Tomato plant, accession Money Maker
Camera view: horizontal (90 deg, fisheye); turntable rotation: 30 degrees
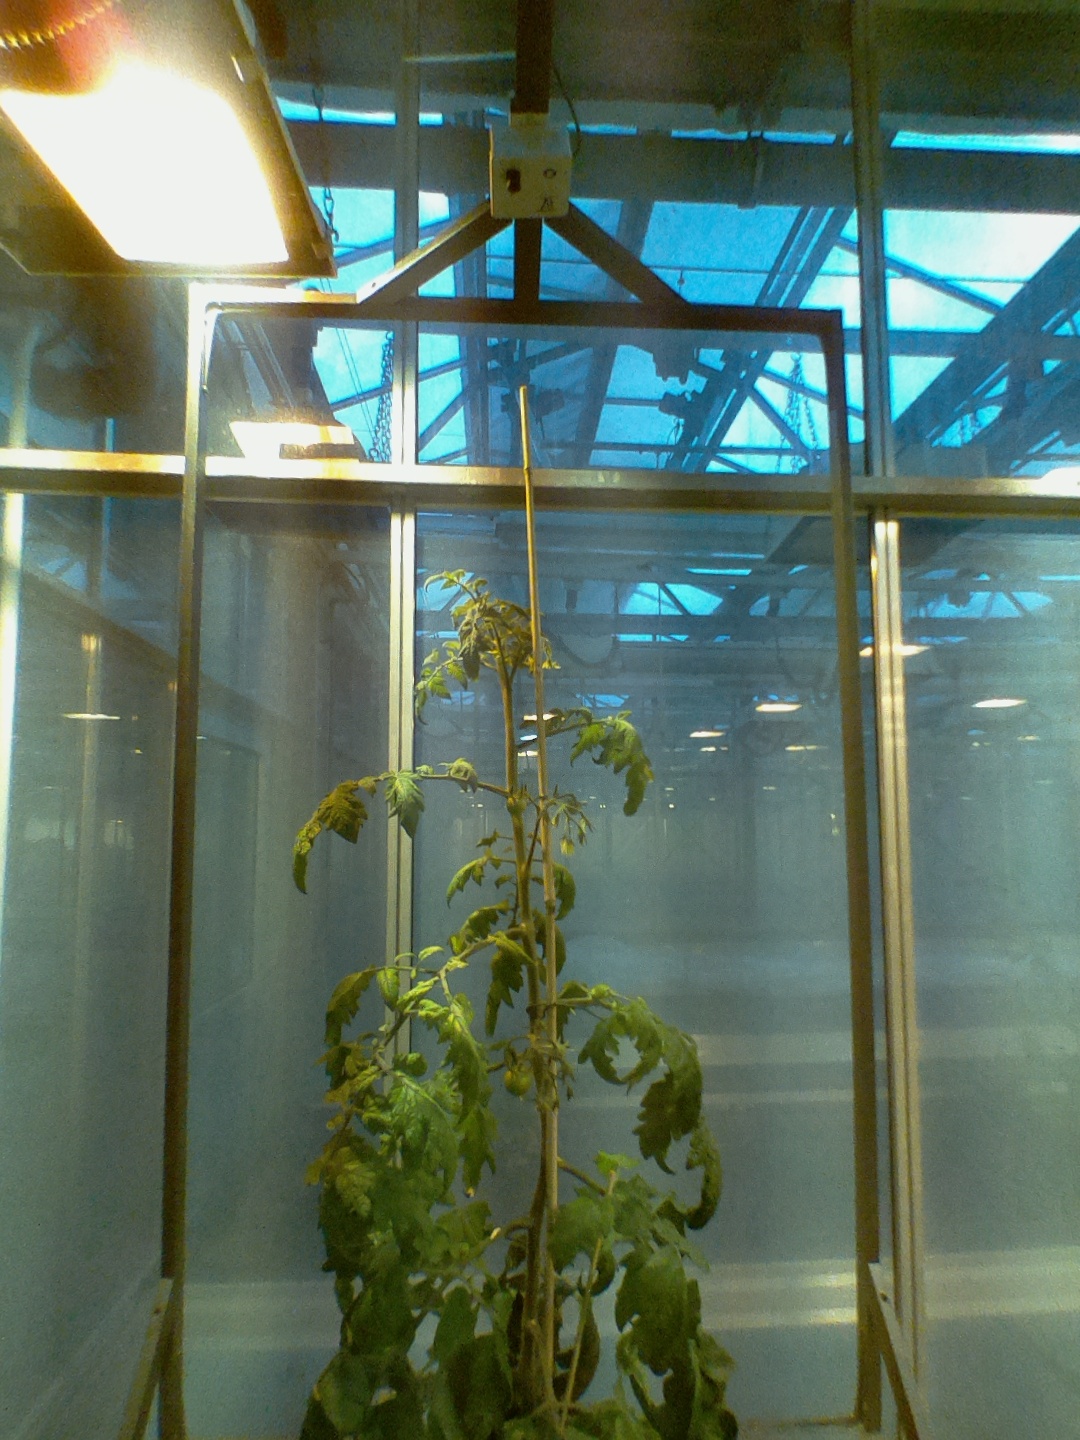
BBCH growth stage 71: 10%-20% of final fruit size